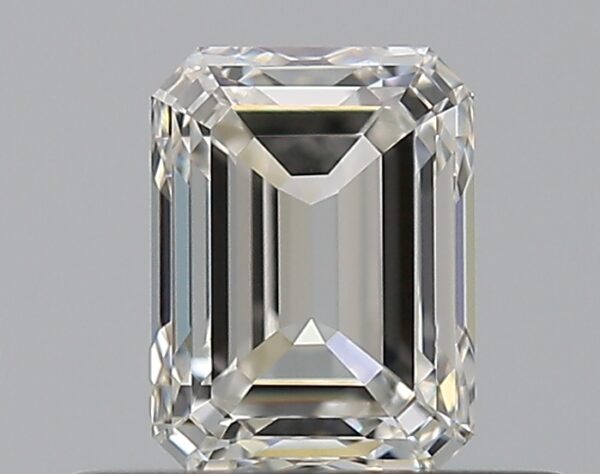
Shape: emerald
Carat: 0.5
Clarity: VS1
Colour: G
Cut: VG
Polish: EX
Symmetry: GD
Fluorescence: N
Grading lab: GIA
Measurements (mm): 5 x 3.71 x 2.59